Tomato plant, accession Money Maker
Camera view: horizontal (90 deg, fisheye); turntable rotation: 0 degrees
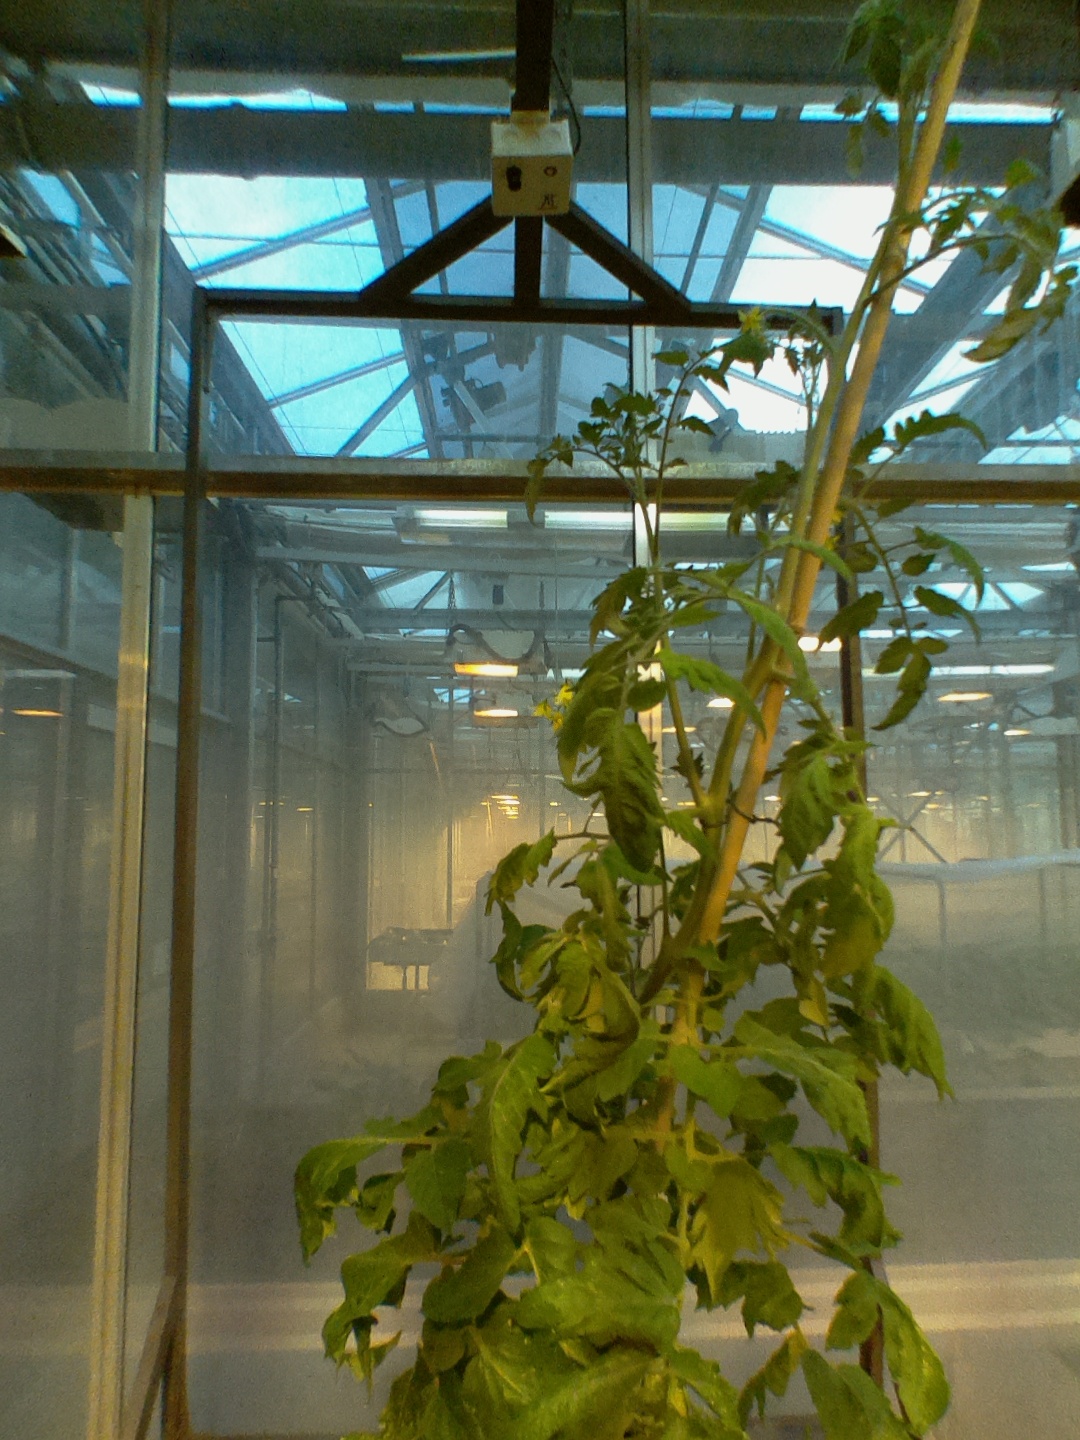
BBCH growth stage 72: 20%-30% of final fruit size